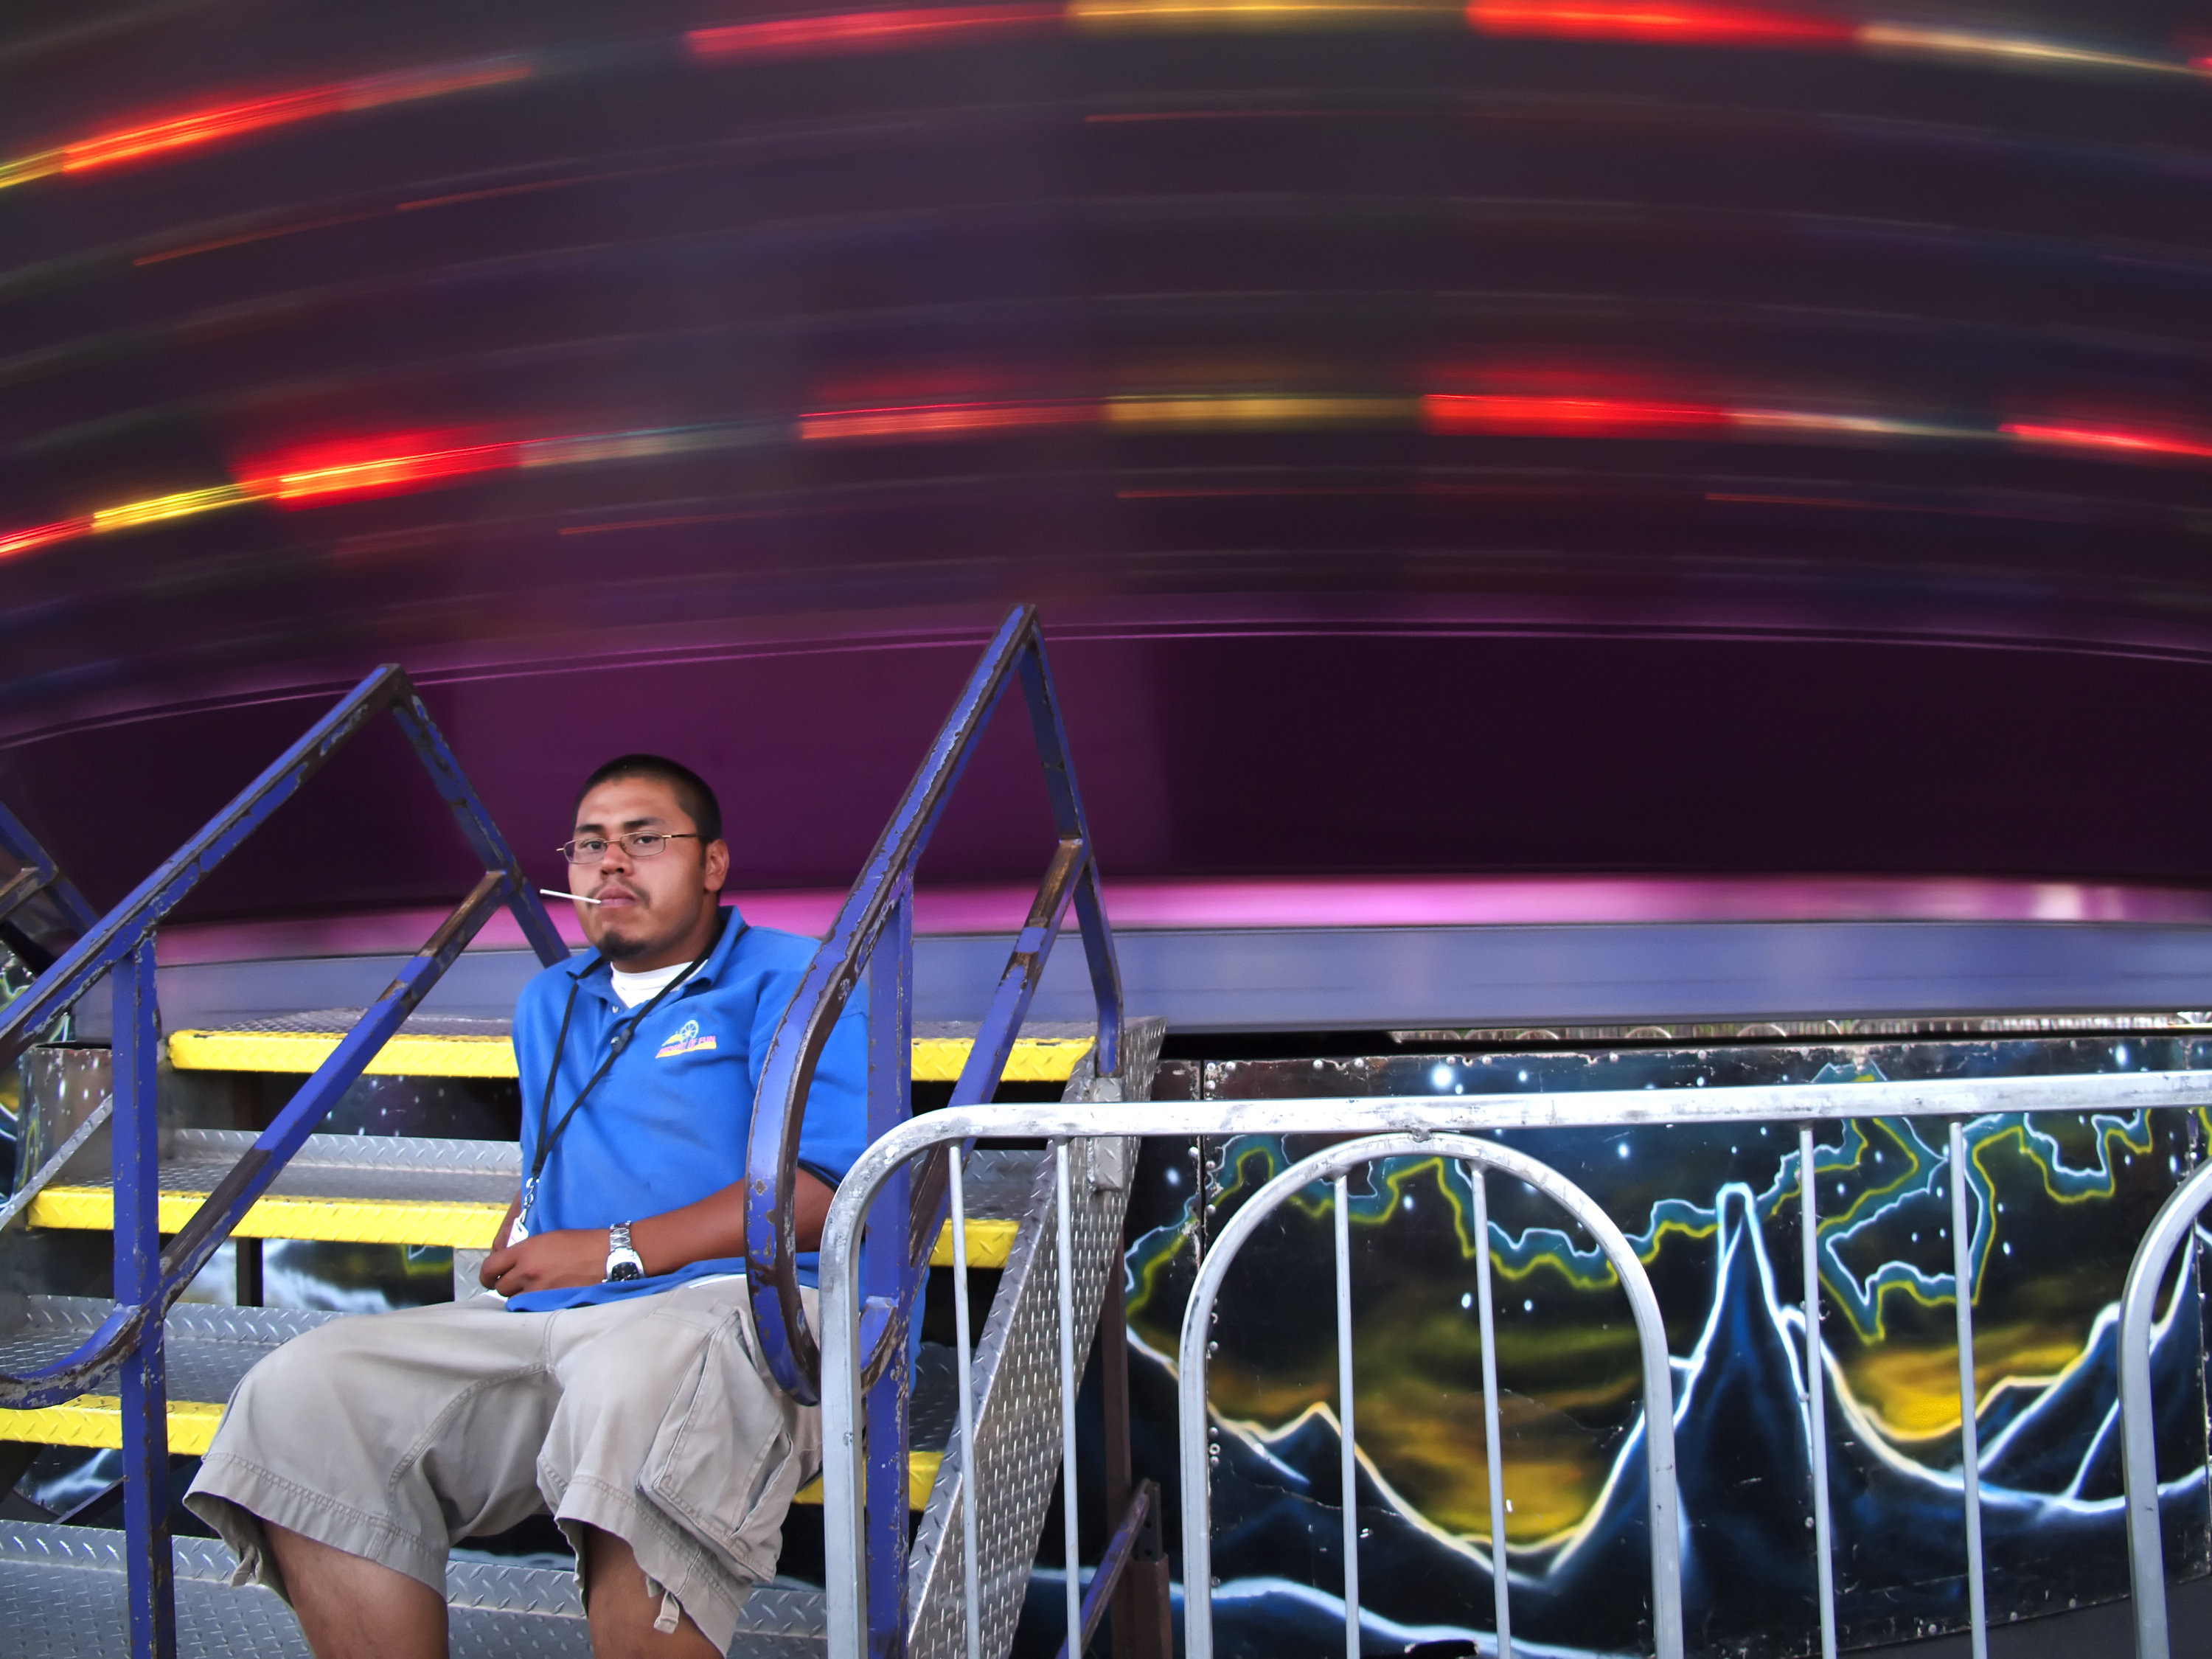
carnival, stage, sacramento, sport venue